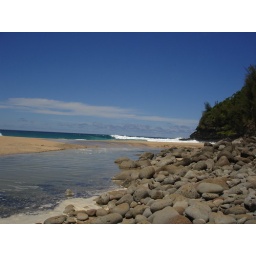
Accessible by a 2 mi hike. The ocean is met by a mountain river. The strong currents here have caused 83 drownings.